W. Somerset Maugham

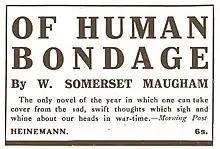
press advertisement quoting a review: "The only novel of the year in which one can take cover from the sad, swift thoughts that sigh and wine about our heads in war-time"

According to some of Maugham's intimates, the main female character, the manipulative Mildred, was based on "a youth, probably a rent boy, with whom he became infatuated". Raphael comments that there is no firm evidence for this, and Meyers suggests that she is based on Harry Phillips, a young man whom Maugham had taken to Paris as, nominally, his secretary for a prolonged stay in 1905.